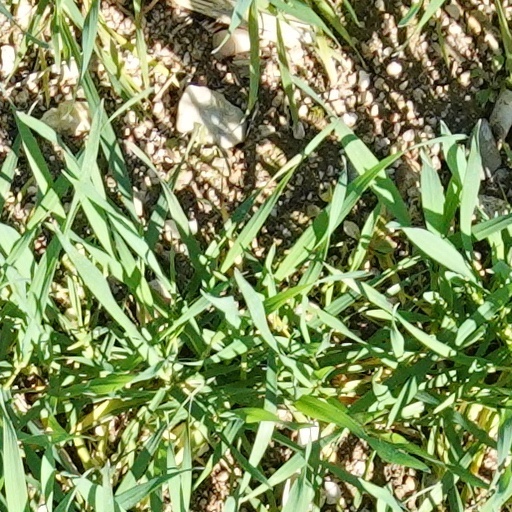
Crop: wheat